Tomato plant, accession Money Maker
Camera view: vertical (180 deg); turntable rotation: 300 degrees
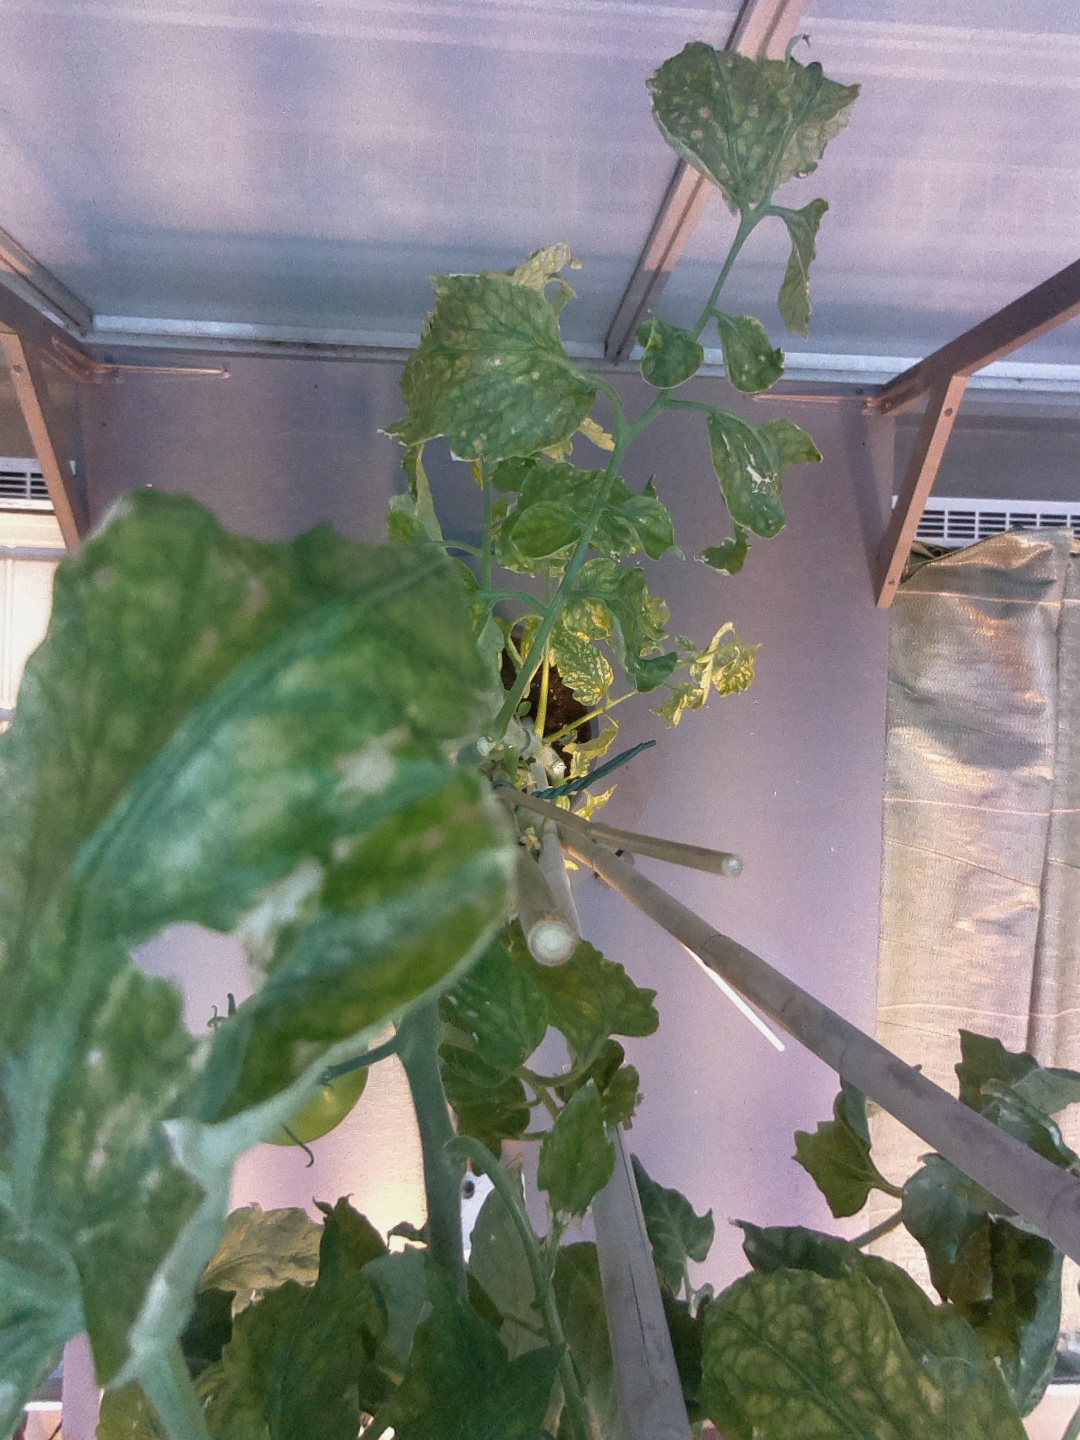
BBCH growth stage 75: 50%-60% of final fruit size